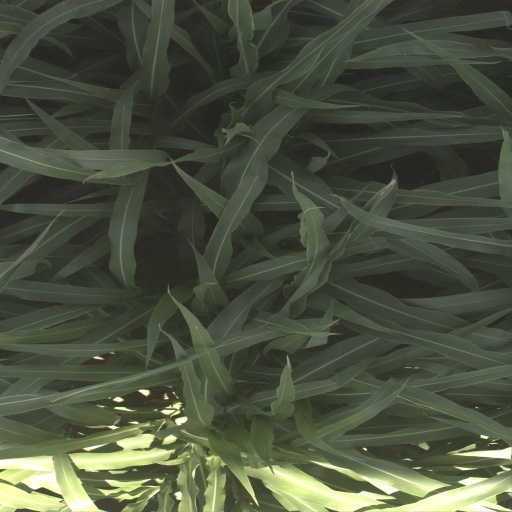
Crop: sorghum